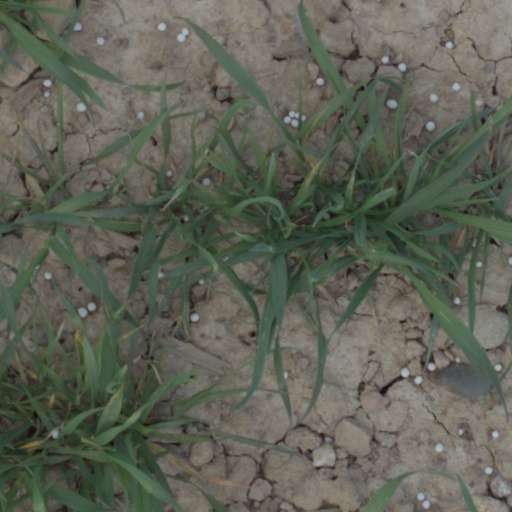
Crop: wheat